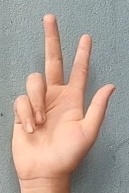
ASL sign: 3